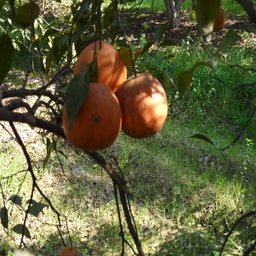
Plant part: fruit
Disease: canker